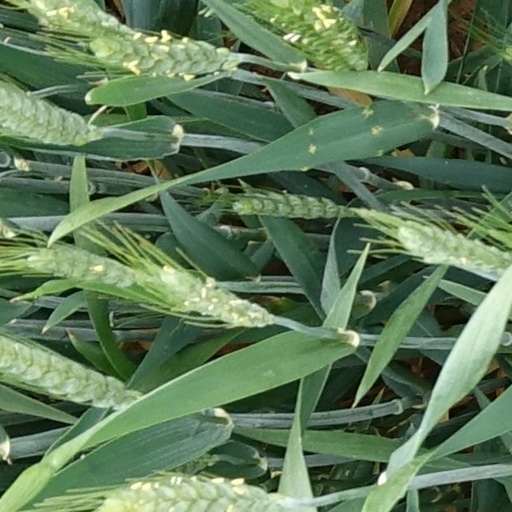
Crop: wheat